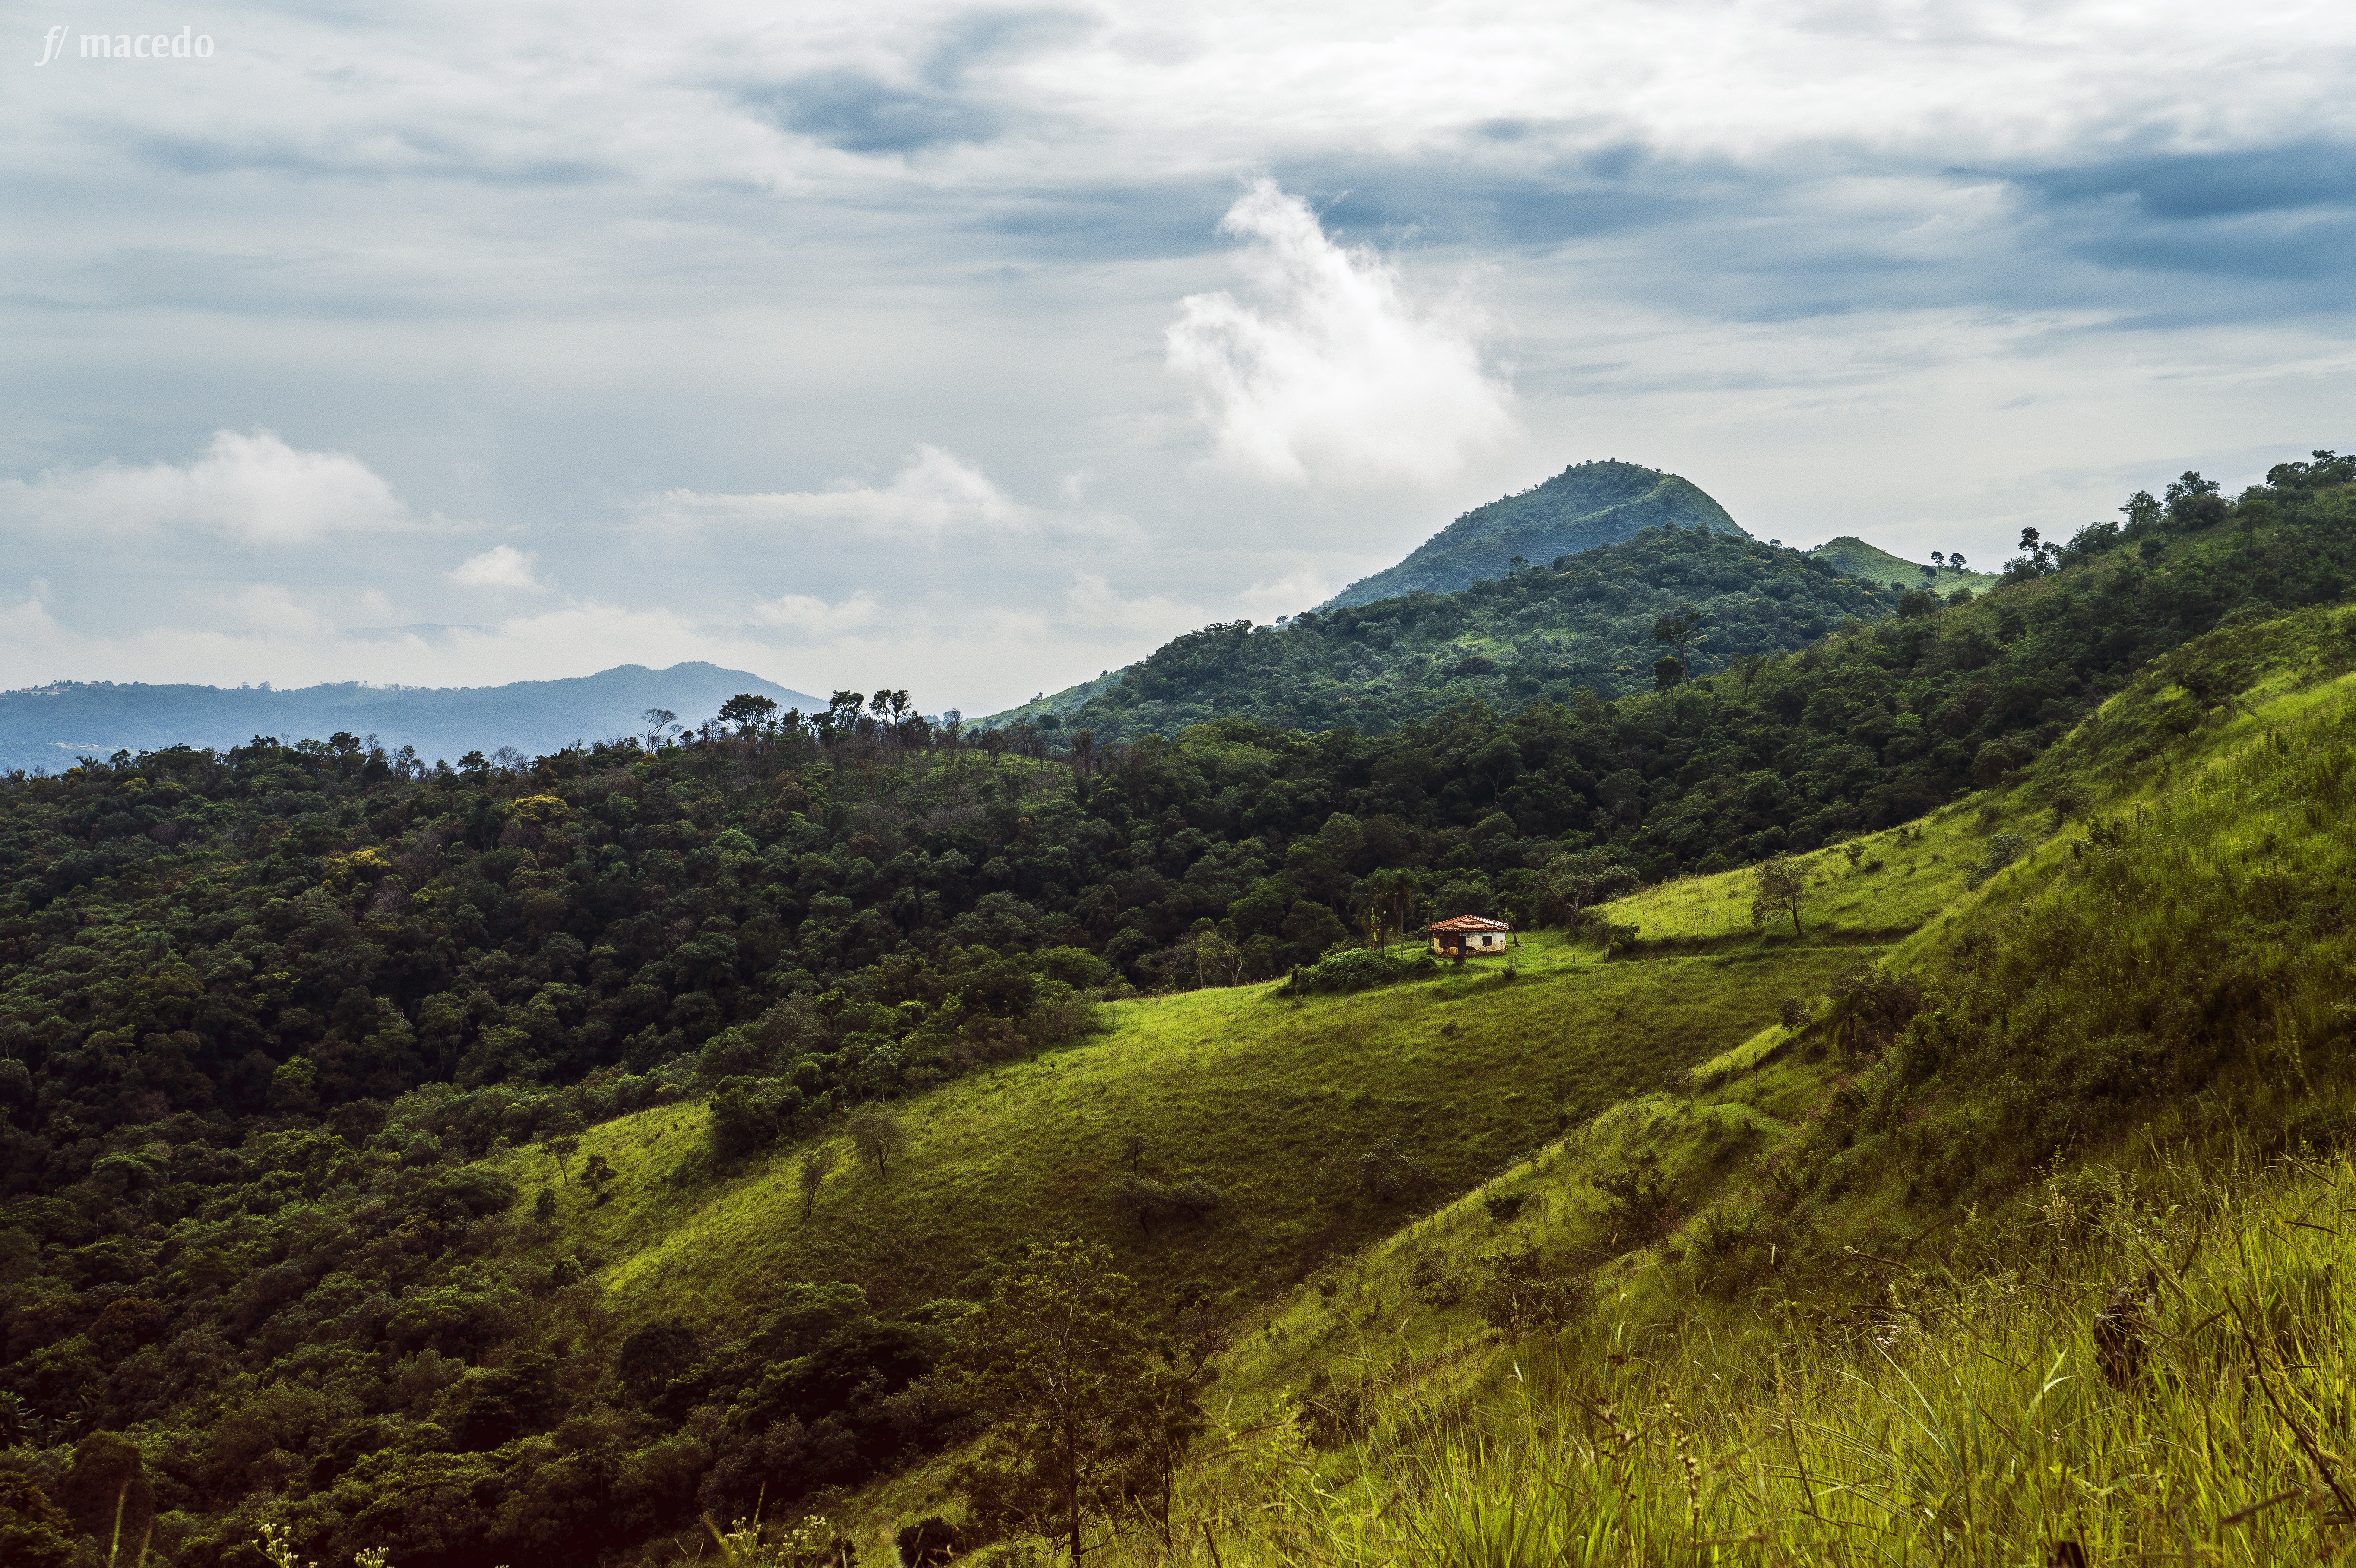
landscape, tree, nature, forest, grass, horizon, wilderness, mountain, cloud, sky, trail, sport, field, meadow, hill, interior, adventure, perspective, home, alone, valley, mountain range, environment, tranquility, green, ride, isolation, lonely, tourism, trip, leisure, highland, flora, ridge, plants, trees, leaves, clouds, holidays, grassland, vegetation, loneliness, visual, plateau, brazil, fell, habitat, loch, ecosystem, radical, adrenaline, rural area, landform, botanist, mato, single track, tropical forest, s o roque, tropical vegetation, natural environment, geographical feature, mountainous landforms, brazilian plant, saboo